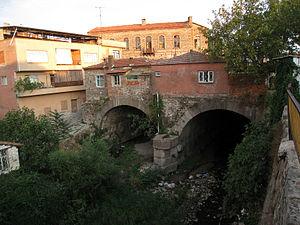
La Basilique rouge ou Cour rouge, également appelée « salle rouge », « temple de Sérapis » ou « temple des dieux égyptiens », est un monument romain en ruine, situé dans l’ancienne ville basse de Pergame, aujourd'hui dans le centre historique de la ville de Bergama, en Turquie, dans la province d’Izmir.
Pergame est une ancienne ville d'Asie Mineure, en Éolide située au nord de Smyrne, au confluent du Caïque et du Cétios, à environ 25 km de la mer Égée. À l'heure actuelle, son nom est Bergama.